Future Games (Spirit album)

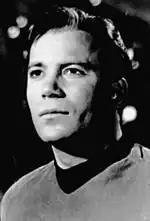
Captain Kirk from "Star Trek", whose dialogue is sampled on the album.

A psychedelic album, "Future Games" features 22 tracks or "song-bites", some as brief as 14 seconds and none no longer than four minutes. The songs are characterised by concise melodies and California's "fizzy, trebly production", with swirling sounds obscuring the music and the consistent use of garbled, distorted vocals. The album's disorientating sound is heightened by the use of sampled dialogue from pop culture detritus, including excerpts of conversation from citizens band radio, 'wireless' script and synchronised snatches of American television and movies, such as taped snippets from "Star Trek", which break up the record's melodies. "Dark Star" characterises the album as "a kaleidoscopic starburst of space music, tone colours, acid whimsy, sound collage and multi-textural guitar rock", while critic Max Bell calls it a conceptually confusing album which blends Spirit's "Hendrix meets Zappa" elements into "22 tracks of interwoven dementia".